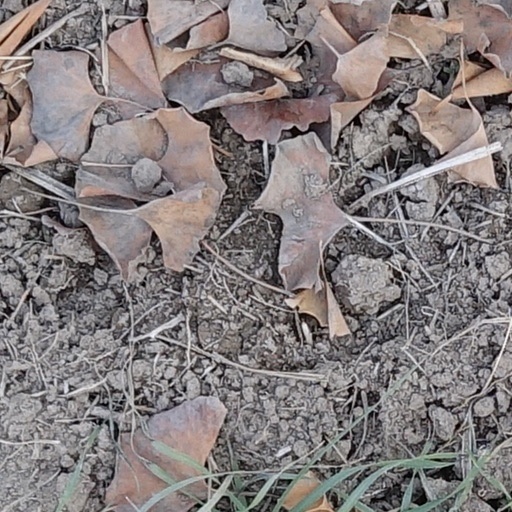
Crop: wheat